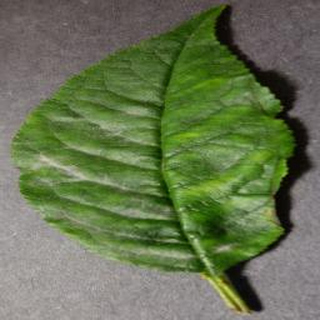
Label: cherry_powdery_mildew